Grey's Anatomy

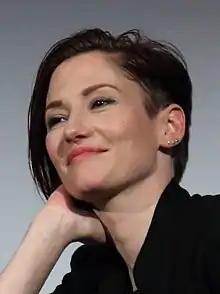
A photo of Chyler Leigh

In season 3, George's father, Harold O'Malley (George Dzundza), is diagnosed with cancer and dies, with his wife Louise (Debra Monk) and George's brothers Jerry (Greg Pitts) and Ronny (Tim Griffin) by his side. Louise goes on to appear occasionally, and was last seen in season 8. A ferryboat accident brings along Rebecca Pope (Elizabeth Reaser), who is initially introduced as a pregnant amnesiac Jane Doe patient. Pope eventually embarks on a relationship with Karev, until she is diagnosed with a personality disorder in season 4, and makes her final departure. Amidst the crisis of the ferryboat crash, Meredith falls into the water at the disaster site. Although rescued, she goes into cardiac arrest, waking up in what appears to be limbo. Within the limbo, Meredith is entertained by deceased acquaintances Duquette and Dylan Young (Kyle Chandler), who was killed during a bomb crisis in the second season, until eventually being resuscitated. Seeking a cure to her depression, Meredith undergoes therapy sessions with the hospital psychiatrist, Dr. Katharine Wyatt (Amy Madigan), who in addition, serves as a psychiatrist to Hunt.